Chehel Dokhtaran minaret

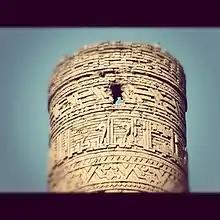

Chehel Dokhtaran minaret is a historical minaret in Isfahan, Iran. It is located in the Jouybareh district of Isfahan. According to the kufic inscription on the minaret, it is built in 1112. It is the fifth oldest minaret in Iran, which has an inscription. There's a big window on the minaret, which faces the qibla. This feature does not exist in other minarets of Isfahan. There is a spiral staircase in the minaret, which leads to the top of it. This minaret is 40 meters high. Originally, the minaret was higher, but in the course of time its height has been decreased. The minaret towers over the city quarter and can be seen from the far distance, but it is difficult to reach it through the mazes of winding alleys and narrow streets.